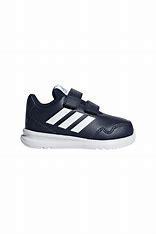
Brand: Adidas
Model: Altarun